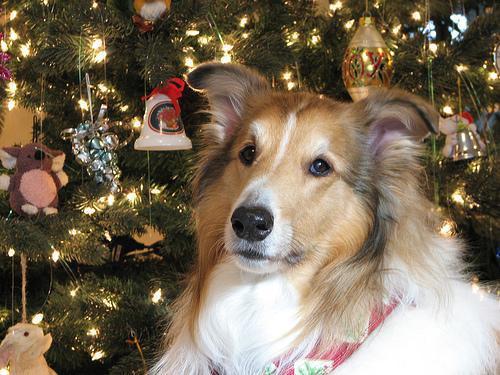
collie